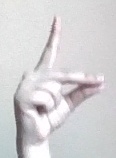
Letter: ta